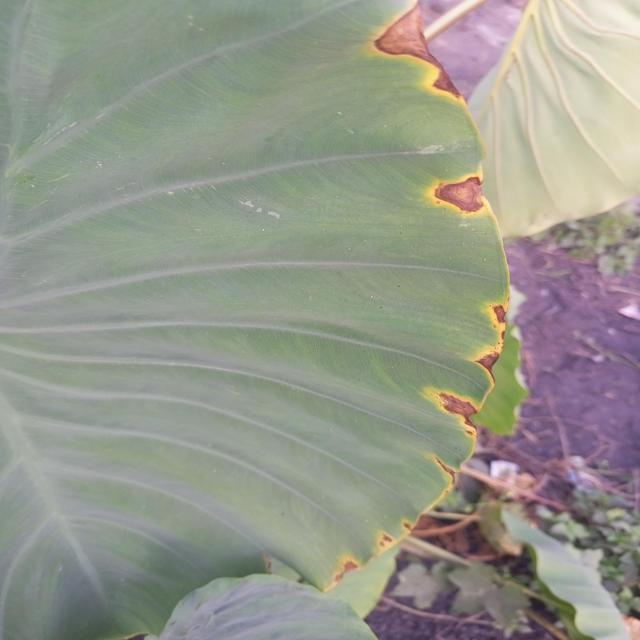
Label: Mid_Blight